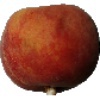
Label: Peach 1